Question: Why is the ground white?
Tambaya: Meyasa ƙasan yayi fari?
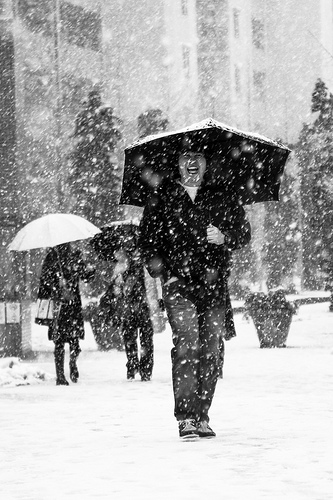
Answer: It's snowing.
Amsa: Dusar ƙanƙara ke zuba.